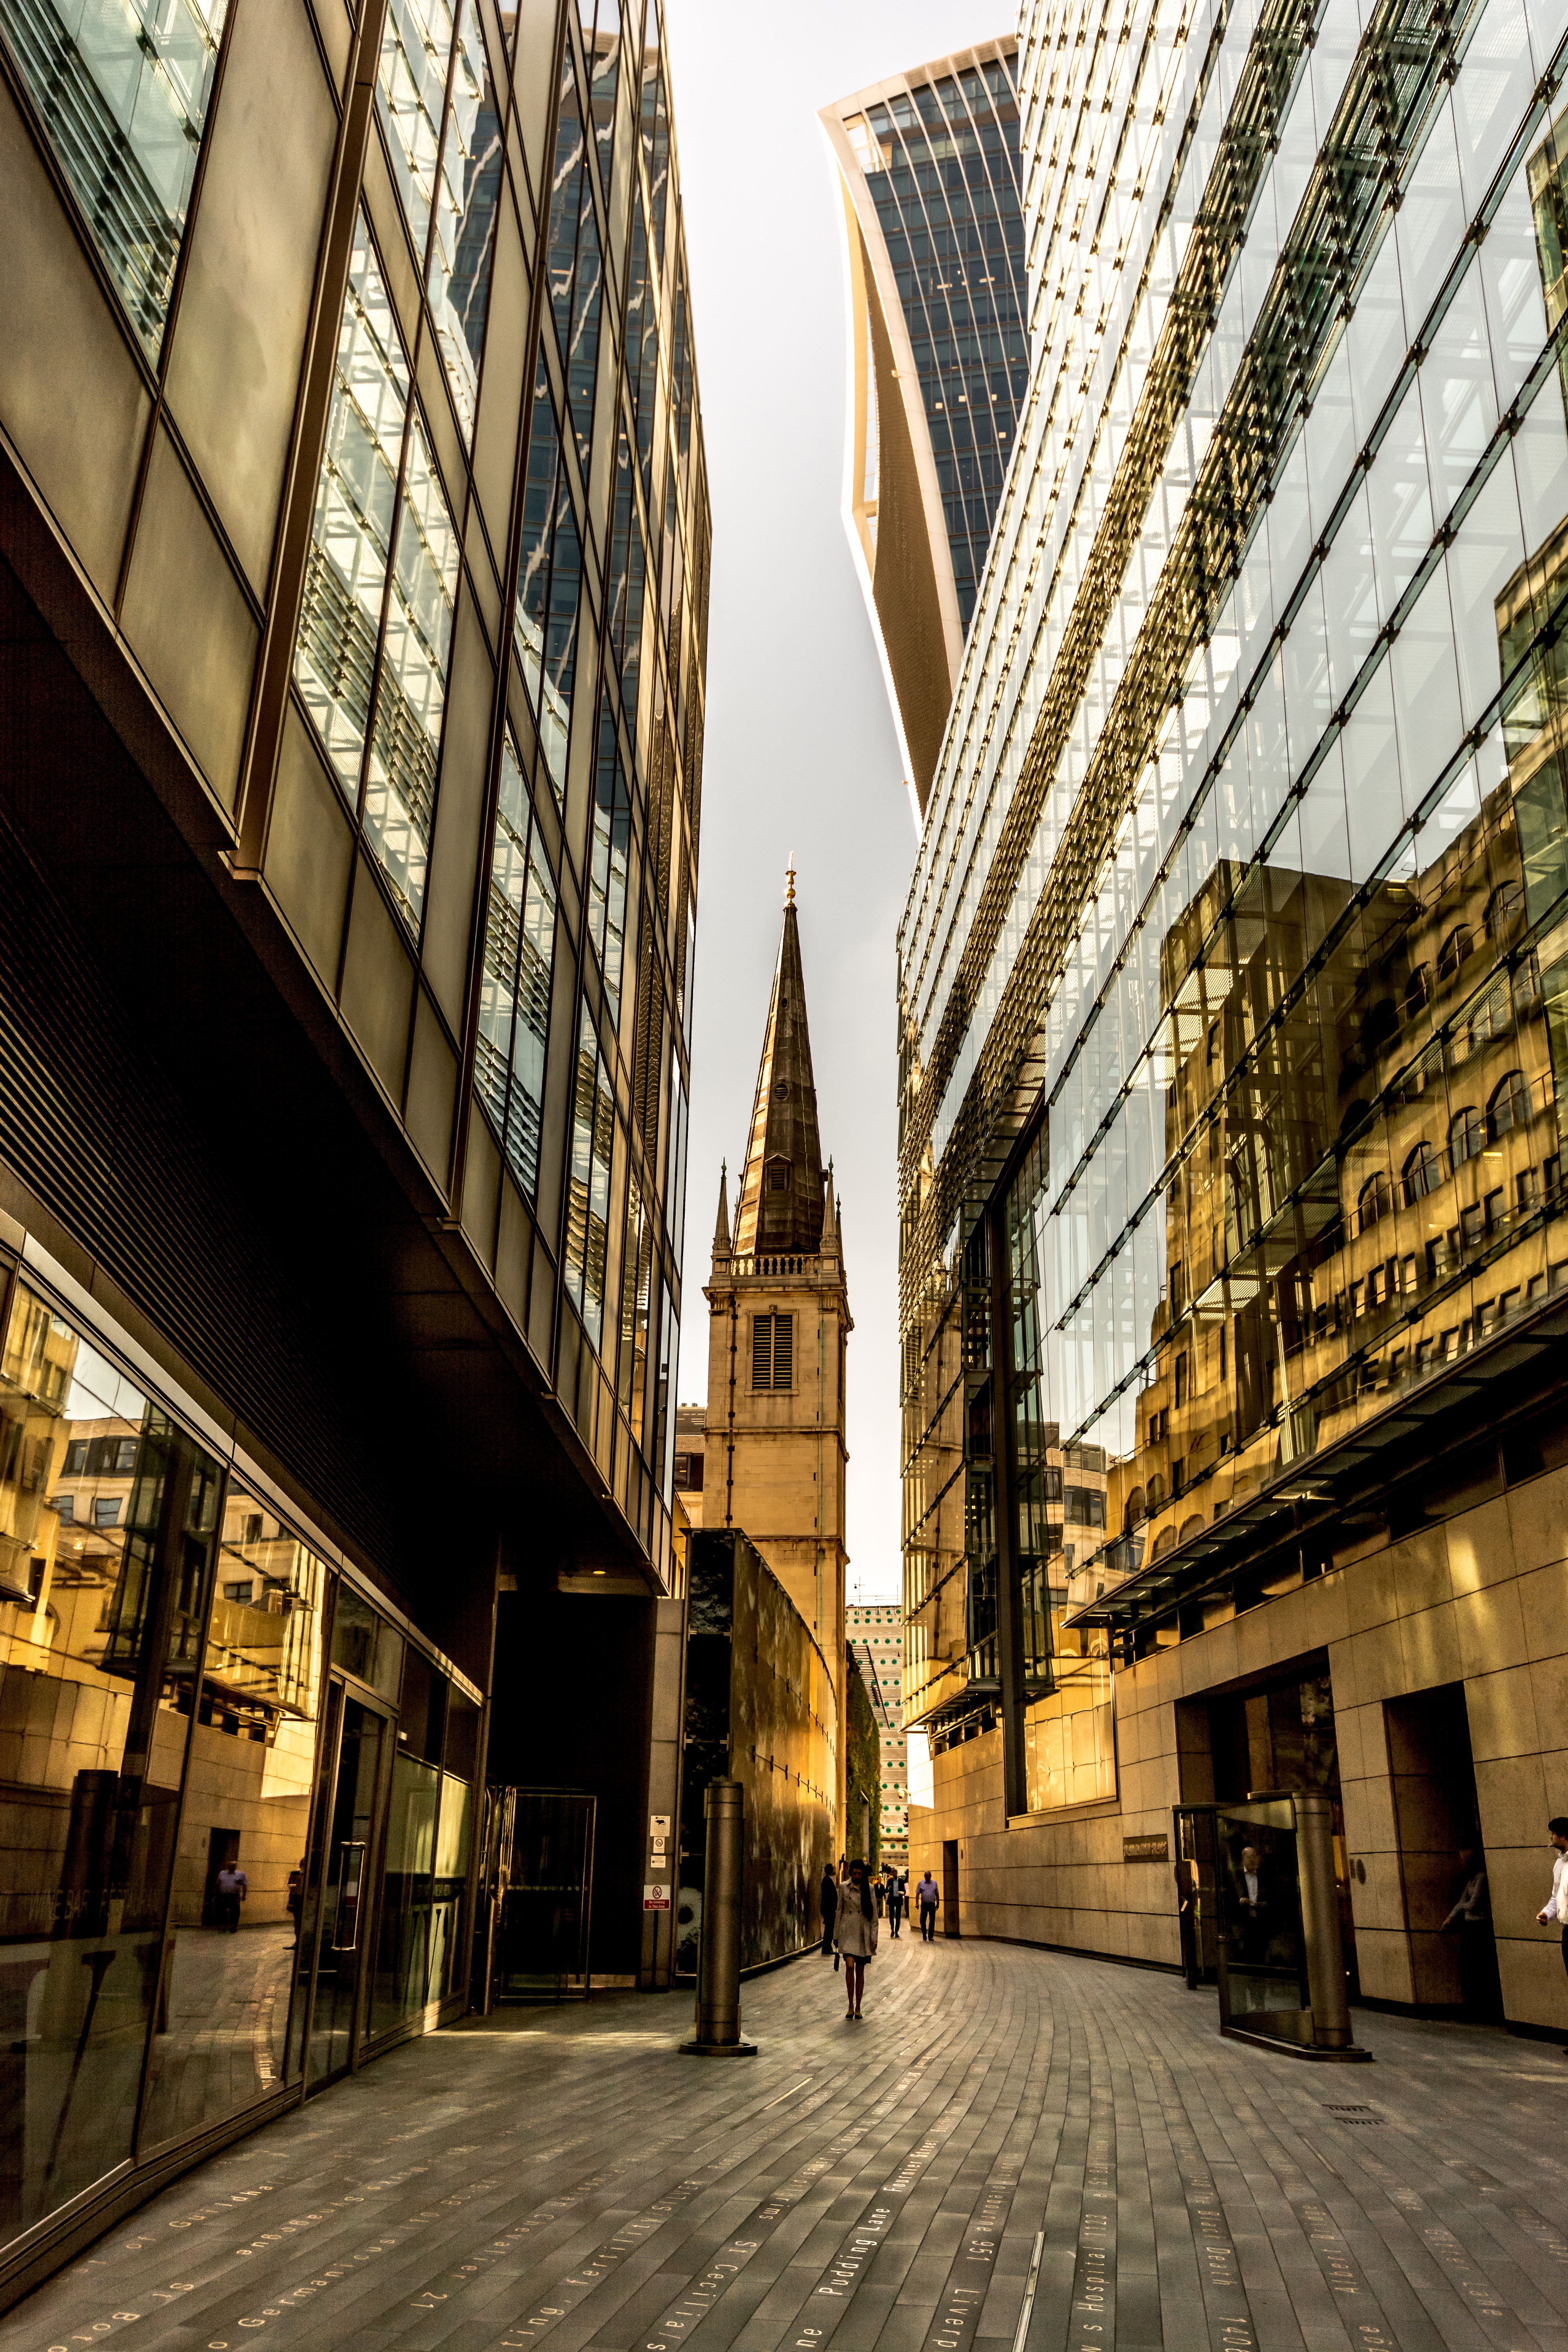
work, architecture, sky, road, skyline, street, night, town, building, alley, city, skyscraper, urban, river, cityscape, downtown, travel, europe, tower, money, office, landmark, facade, cathedral, business, tourism, modern, uk, england, capital, london, district, infrastructure, british, big, scene, banking, famous, arcade, english, britain, kingdom, thames, financial, metropolis, neighbourhood, finance, city skyline, lloyds, london skyline, london city, urban area, human settlement, metropolitan area